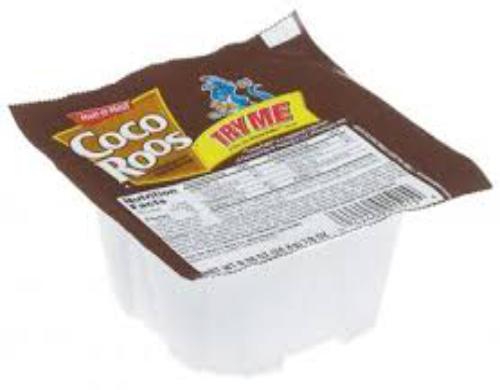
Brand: Coco Roos
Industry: Food